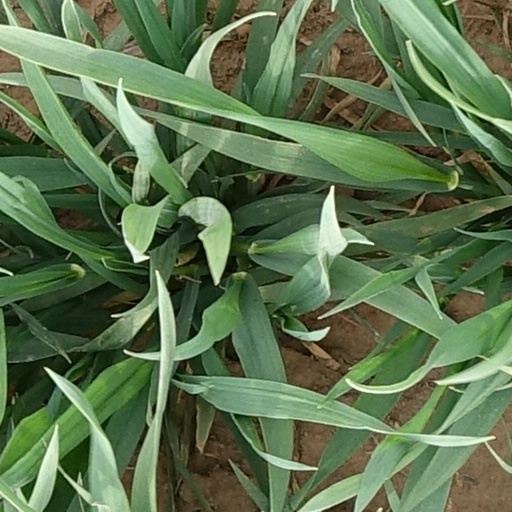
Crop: wheat